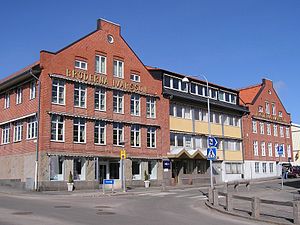
BRIO
BRiO's tidligere hovedkontor i Osby.
BRIO er en svensk legetøjsproducent, der laver trælegetøj. Mest kendt er nok de små legetøjstog og baner af træ, som er efterlignet af flere andre firmaer. Firmaet var længe bosat i Osby i det nordøstlige Skåne men har nu hovedkontor i Malmö. Firmaets legetøjsmuseum, Lekoseum, er dog stadig at finde i Osby.